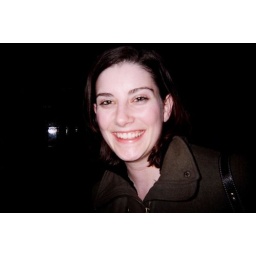
cute girl in canada wanted to talk politcs, had bf :(